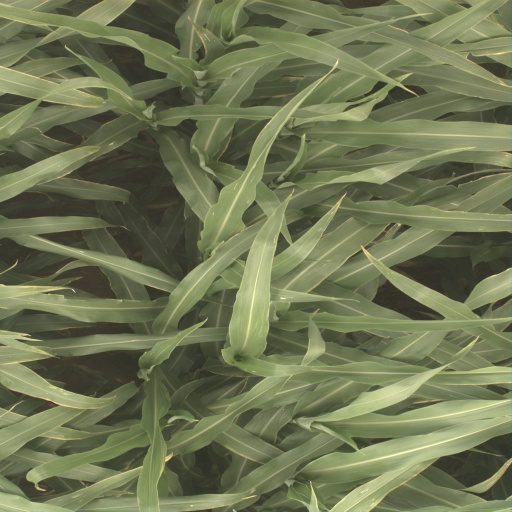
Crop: sorghum